Iddaru Pellalu

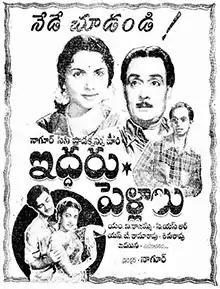
Theatrical release poster

Iddaru Pellalu is a 1954 Indian Telugu-language drama film, produced and directed by F. Nagur. It stars N. T. Rama Rao and Jamuna, with music composed by T. R. Papa, T. K. Kumara Swamy & T. A. Kalyan Raman.